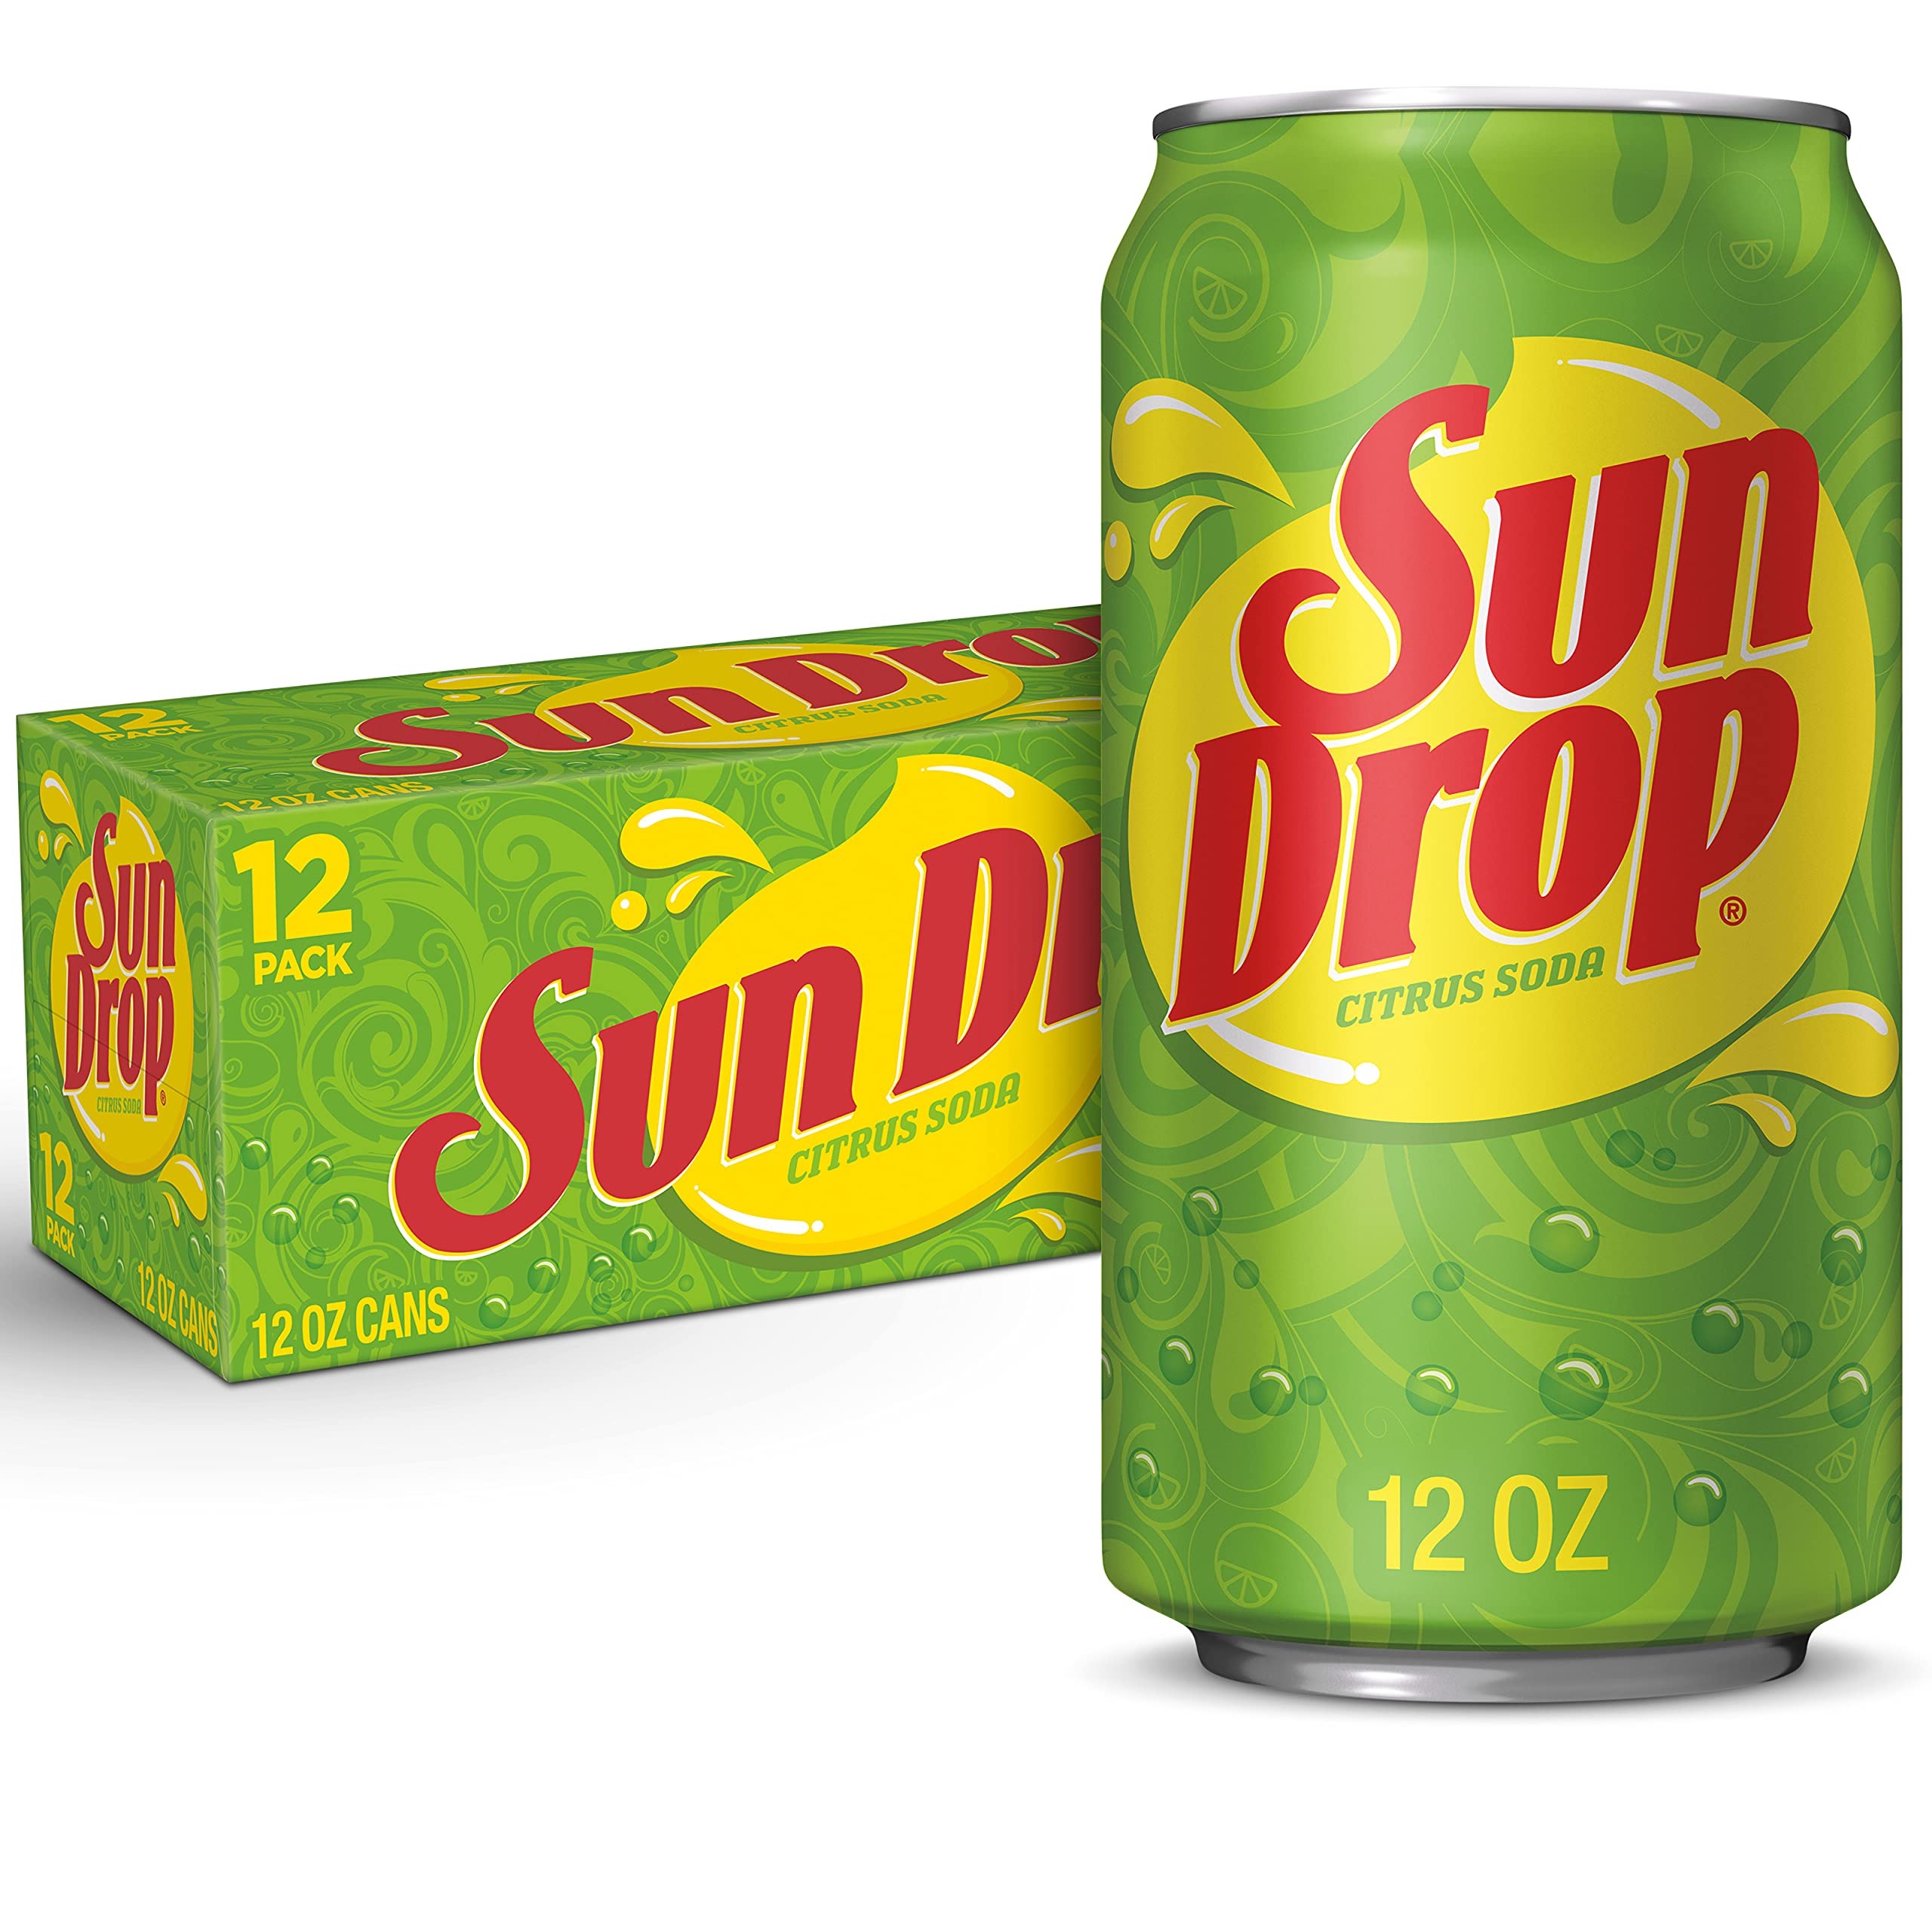
Item Name: Dr Pepper Soda Dr Pepper Cherry, 12 Count, 12 Fl oz
Bullet Point: Caffeine Content: 63 mg/12 fl oz
Product Description: Naturally and artificially flavored cherry lemon citrus soda. 170 calories per can. Caffeine Content: 63 mg/12 fl oz. sundrop.com. Let's Play. letsplay.com. Please recycle.
Value: 144.0
Unit: Fl Oz

Price: 26